Christoph Dientzenhofer

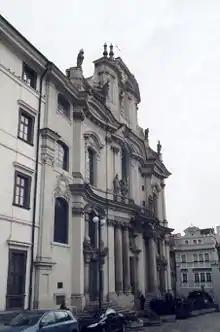
Church of St. Nicholas in Prague

Christoph Dientzenhofer (7 July 1655 in St. Margarethen – 20 June 1722 in Prague) was a Bavarian architect of South-German, Austrian and Bohemian Baroque. He was a member of the famous Dientzenhofer family of architects, and the father of Kilian Ignaz Dientzenhofer.